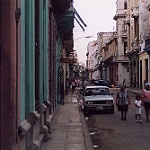
Label: street